List of tallest buildings in Edmonton

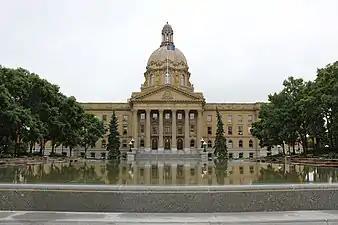

The history of high-rises in Edmonton begins with the Tegler Building, an eight-story office building. When it was built in 1912, it was the largest building in western Canada by floor area at 15,750 square meters. It would remain as Edmonton's tallest building for under two years, until the completion of the Alberta Legislature Building in 1913, to serve as the meeting place for Alberta's legislature. Edmonton was designated as Alberta's capital only eight years earlier, in 1905, when the province was formed. Prior to the completion of the current legislature building, the Legislative Assembly met in a hall annexed to the old Terrace Building. While Edmonton's population grew over tenfold from 24,900 to 281,027 between 1911 and 1961, it was still a relatively small city, and so very few high-rises were built in the city before the 1960s. The Alberta Legislature Building remained the tallest building in the city for over half a century.